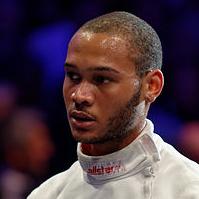
Age: 21